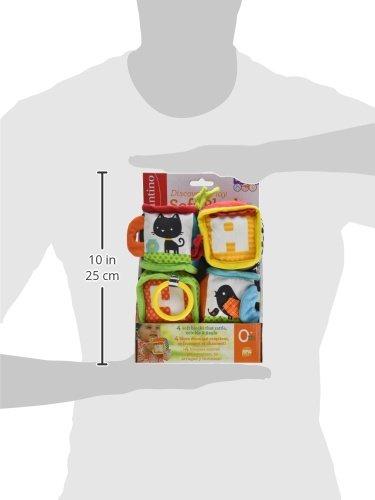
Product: Infantino Discover and Play Soft Blocks Development Toy
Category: Toys & Games | Building Toys | Stacking Blocks
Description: Easy-to-grasp soft blocks complete with rattles crinkle.
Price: $12.86